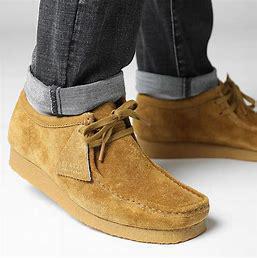
Brand: Clarks
Model: Originals Clarks Originals Wallabee